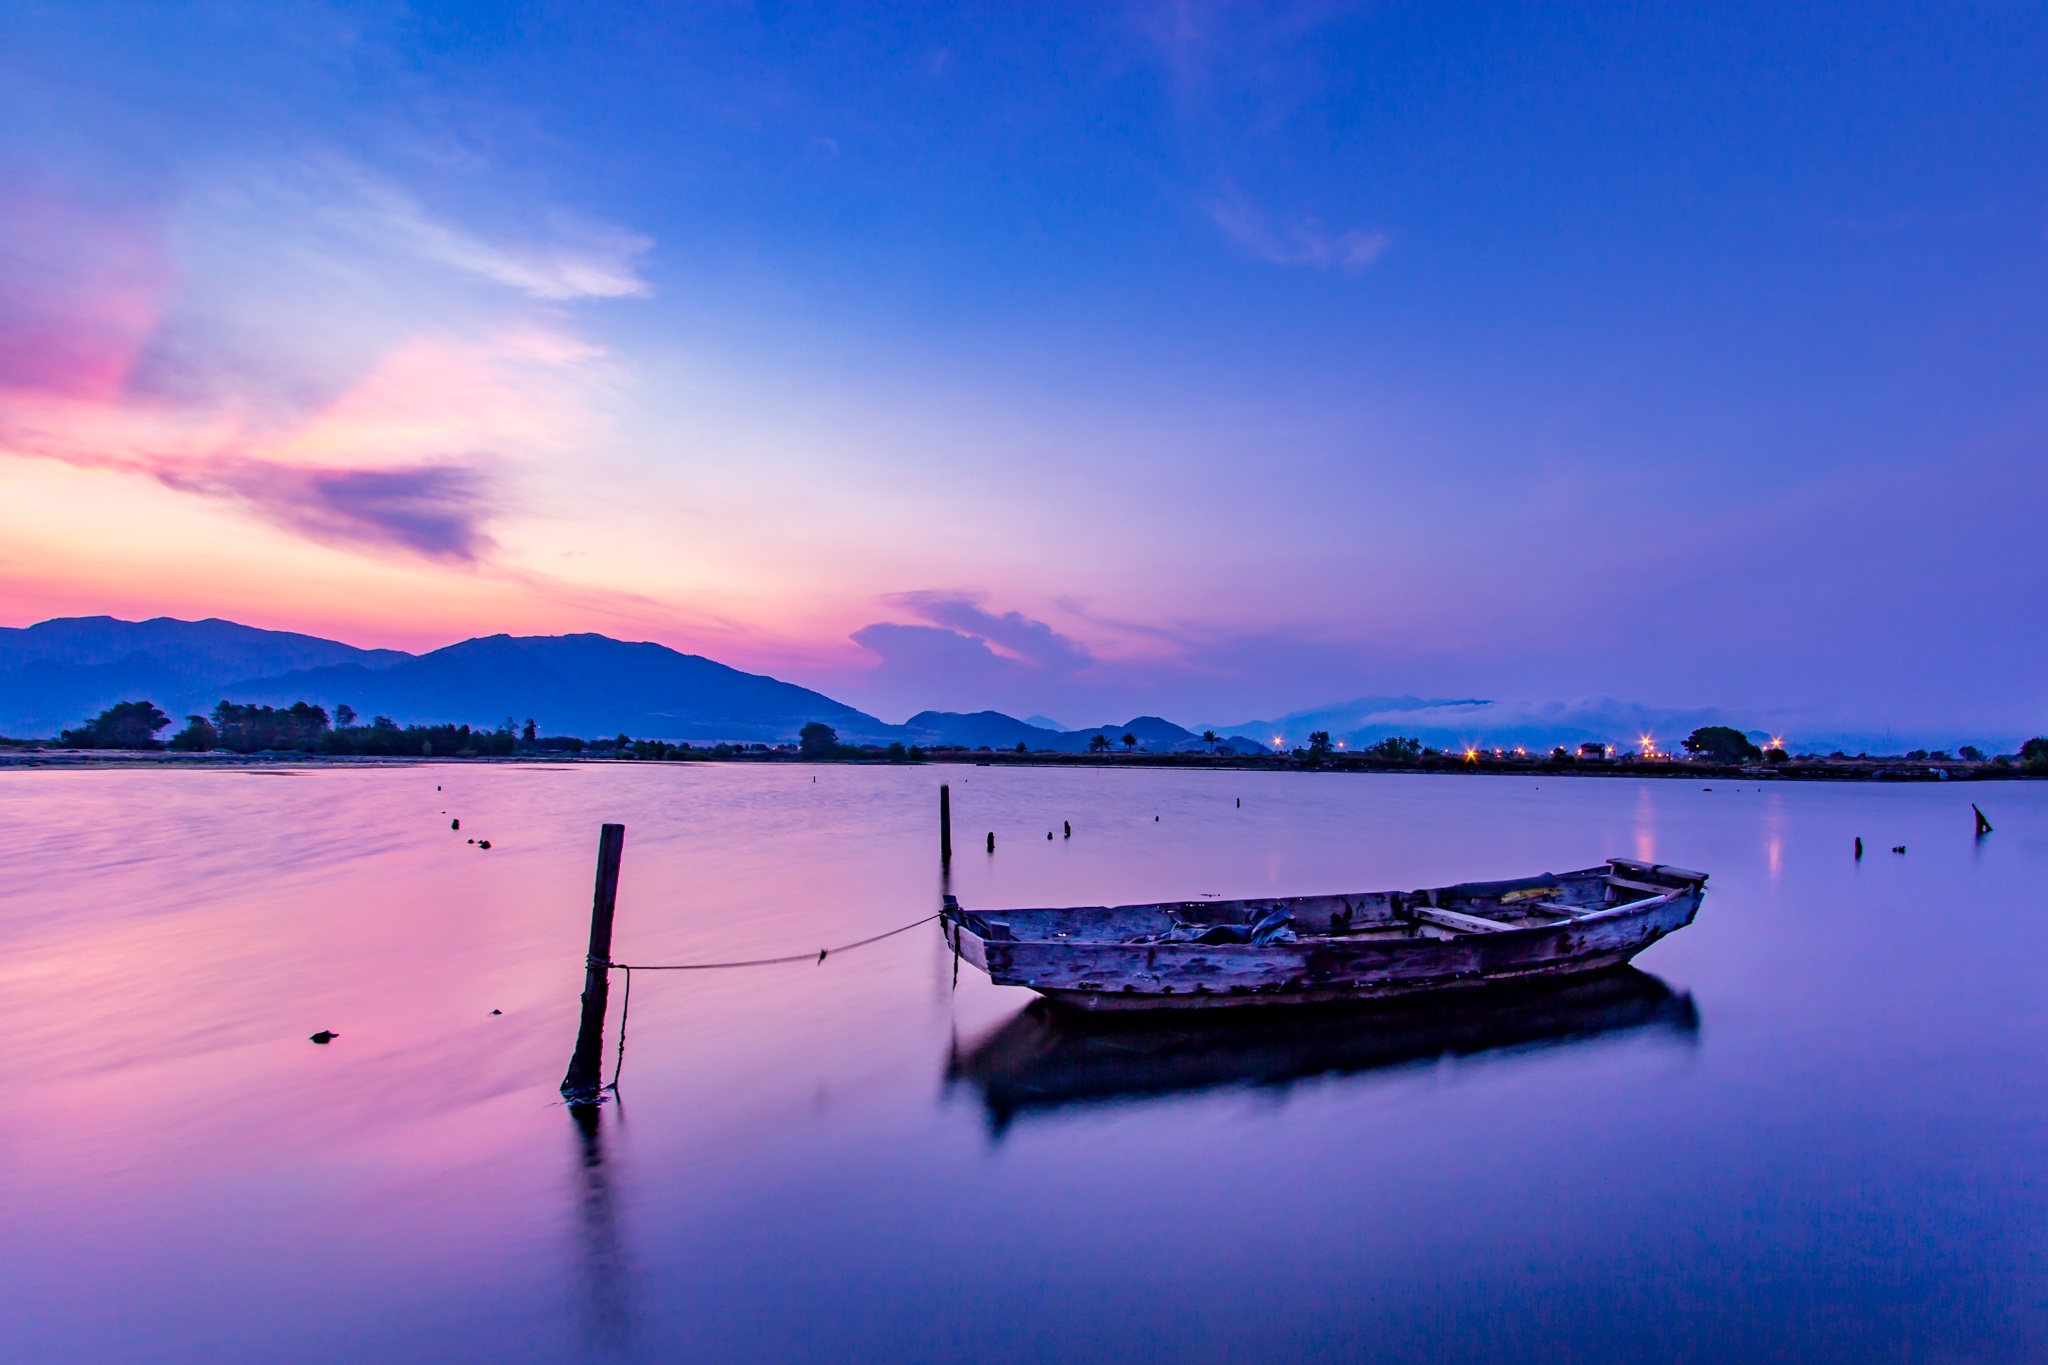
sea, ocean, horizon, cloud, sky, sunrise, sunset, sunlight, morning, shore, lake, dawn, home, male, dusk, evening, reflection, vehicle, bay, page, write, new, loch, afterglow, than, ho ng, the average